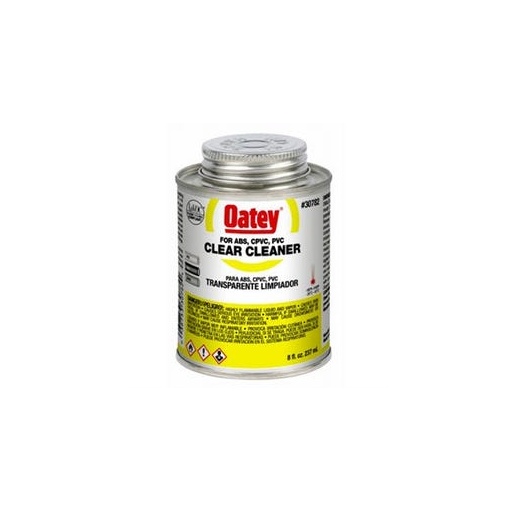
8-oz. Clear All-Purpose Pipe Cleaner
8 OZ, Clear, All Purpose Pipe Cleaner, For ABS, PVC & CPVC Pipe & Fittings, For All Diameters & Schedules.
Brand: Various
Category: Hardware > Plumbing > Plumbing Pipes